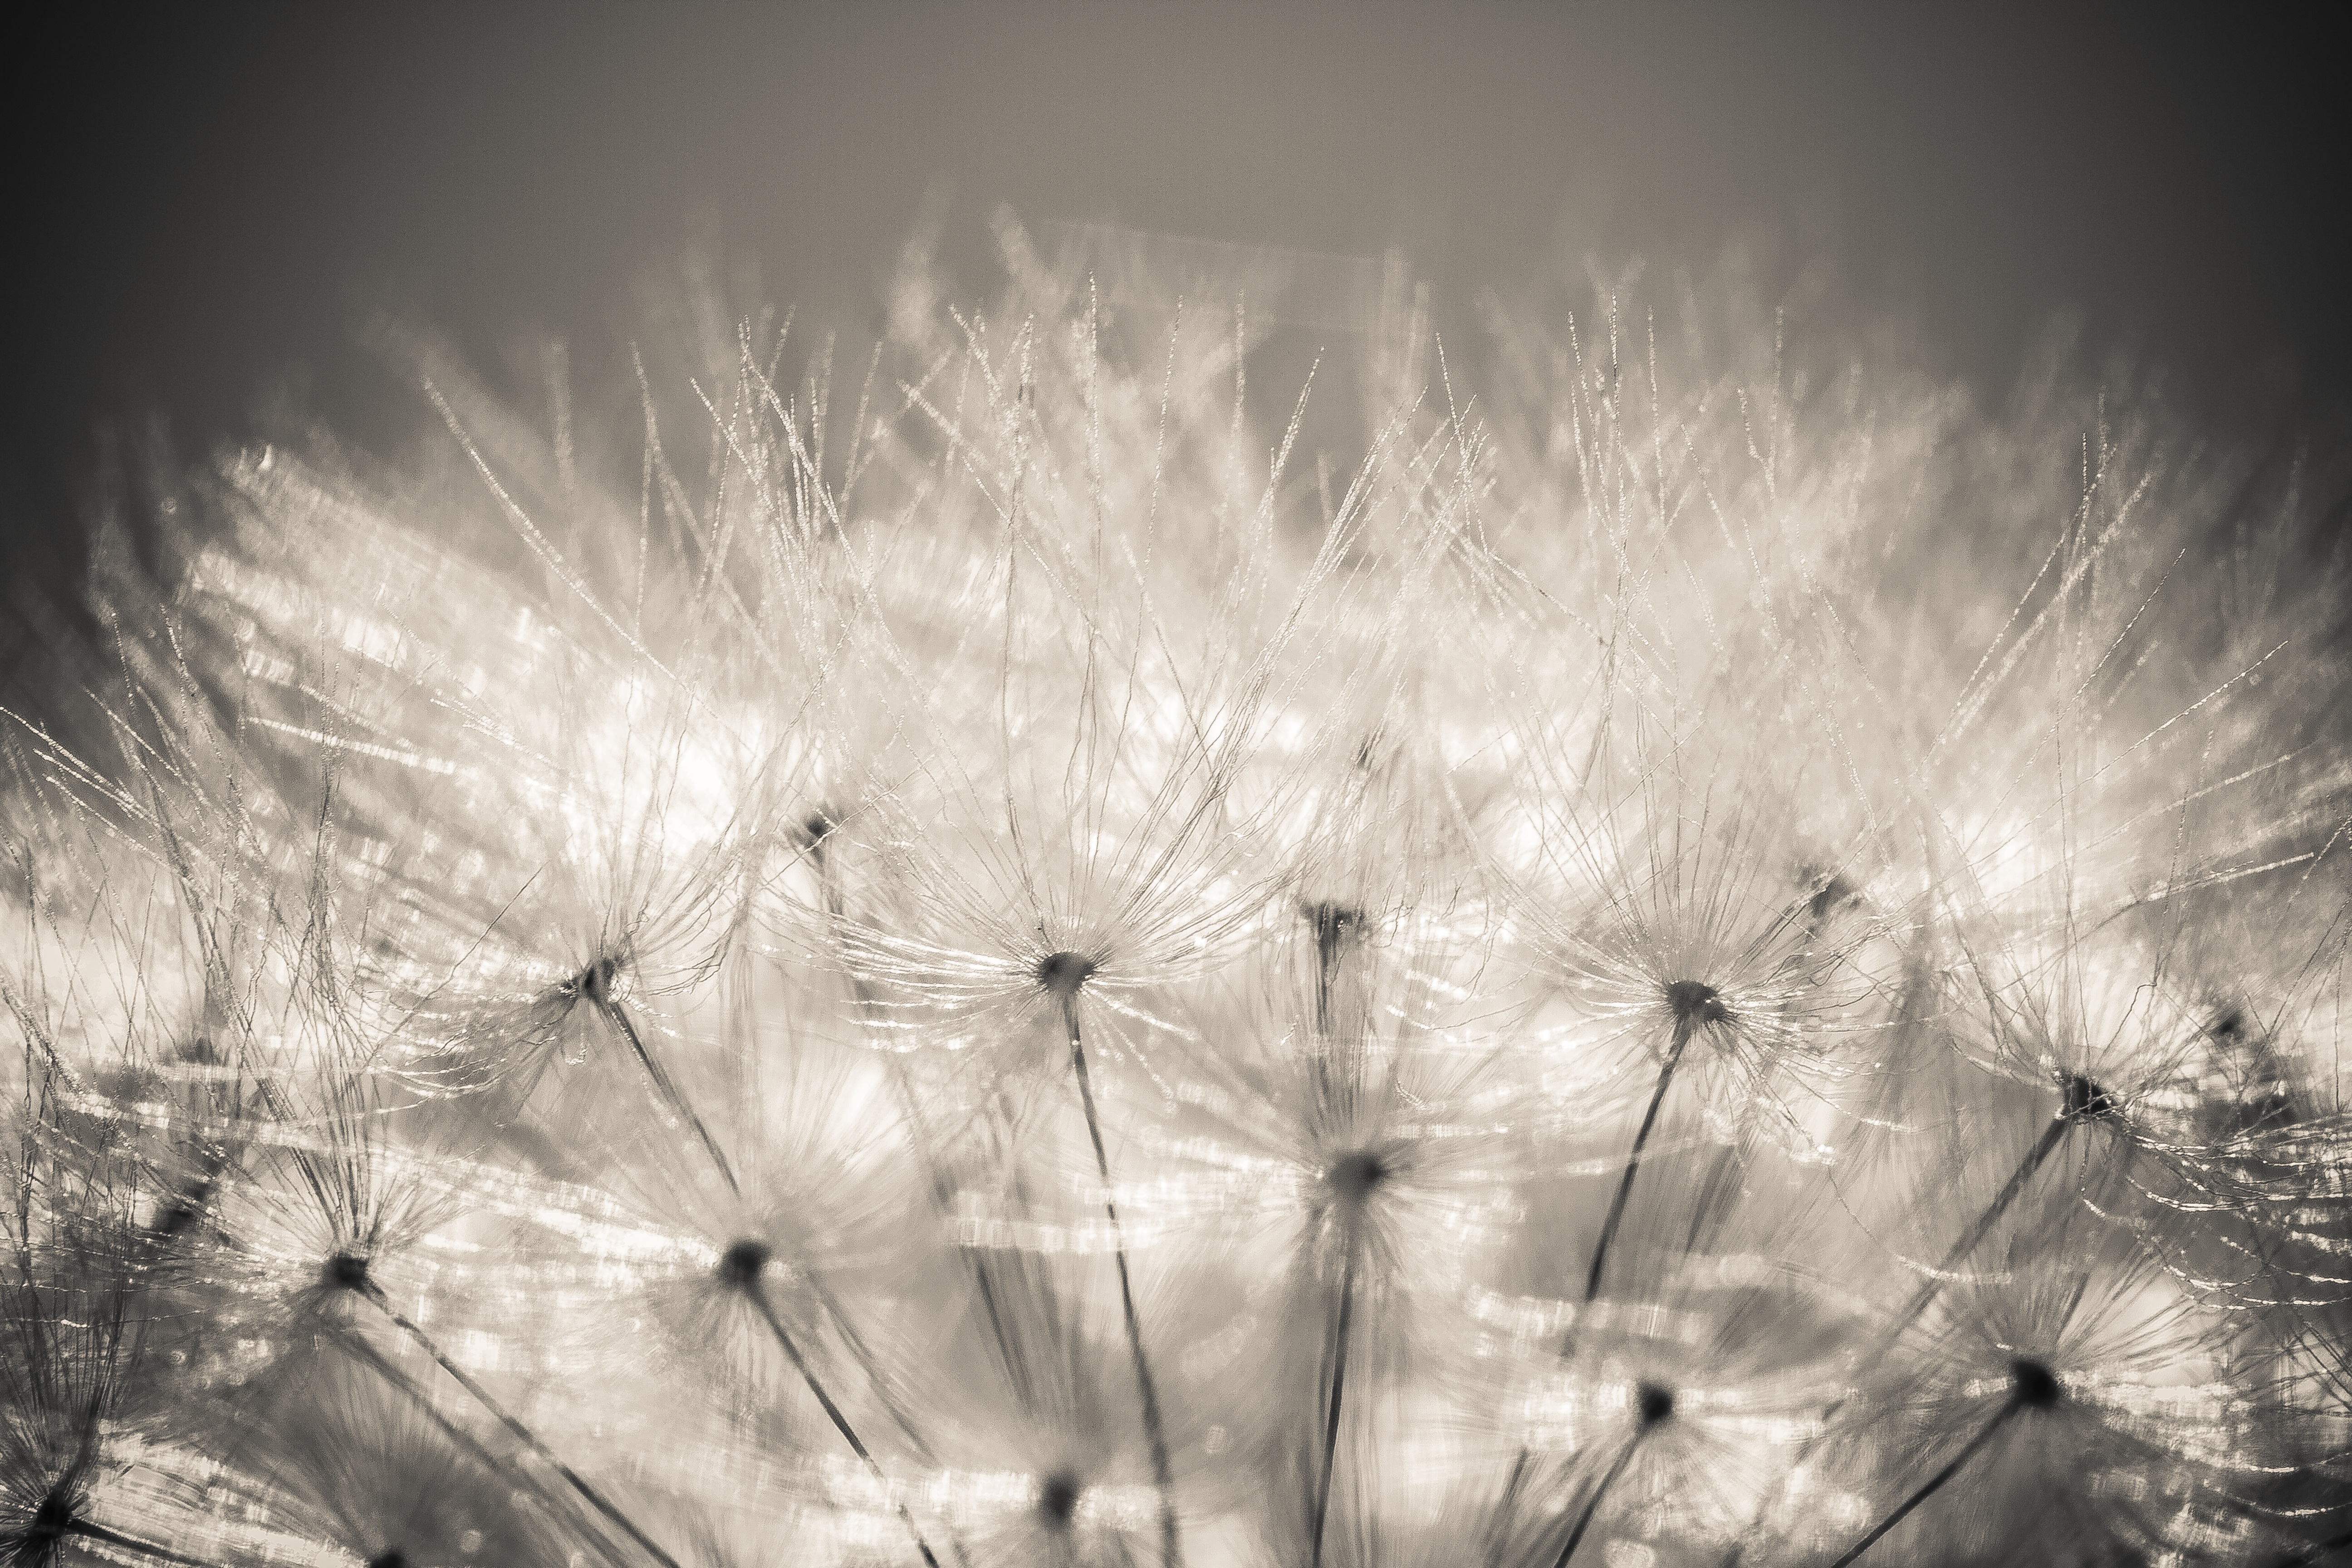
tree, nature, grass, light, cloud, black and white, plant, sky, white, photography, dandelion, sunlight, flower, frost, line, spring, reflection, monochrome, pink, close up, beautiful, soft, shape, spring flower, macro photography, slightly, monochrome photography, atmosphere of earth